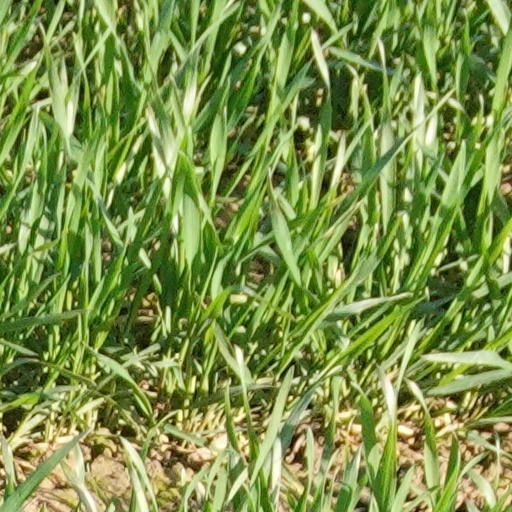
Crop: wheat